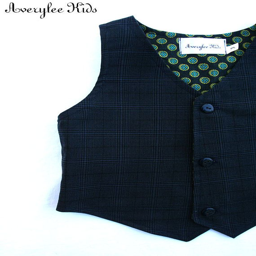
navy blue is this seasons wedding color !